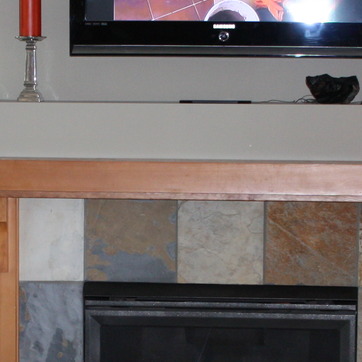
Material: wood